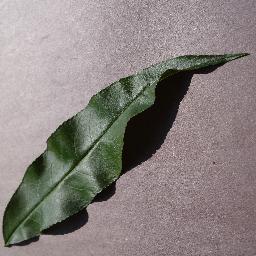
Label: Peach___healthy